Confession of Pain

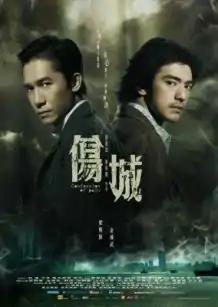
Theatrical release poster

Confession of Pain is a 2006 Hong Kong crime drama film directed by Andrew Lau and Alan Mak, starring Tony Leung, Takeshi Kaneshiro, Shu Qi and Xu Jinglei.